Early European Farmers

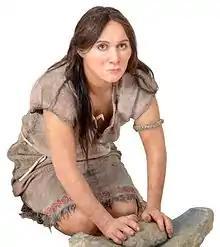
Reconstruction of a Neolithic farmer from Europe, Science Museum in Trento

The farmers of the Neolithic British Isles had entered the region through a mass migration c. 4,000 BC. They carried about 80% EEF and 20% WHG ancestry and were found to be closely related to Neolithic peoples of Iberia, which implies that they were descended from agriculturalists who had moved westwards from the Balkans along the Mediterranean coast. The arrival of farming populations led to the almost complete replacement of the native WHGs of the British Isles, who did not experience a genetic resurgence in the succeeding centuries. More than 90% of Britain's Neolithic gene pool was replaced with the arrival of the Bell Beaker people around 2,500 BC, who had approximately 50% WSH ancestry.